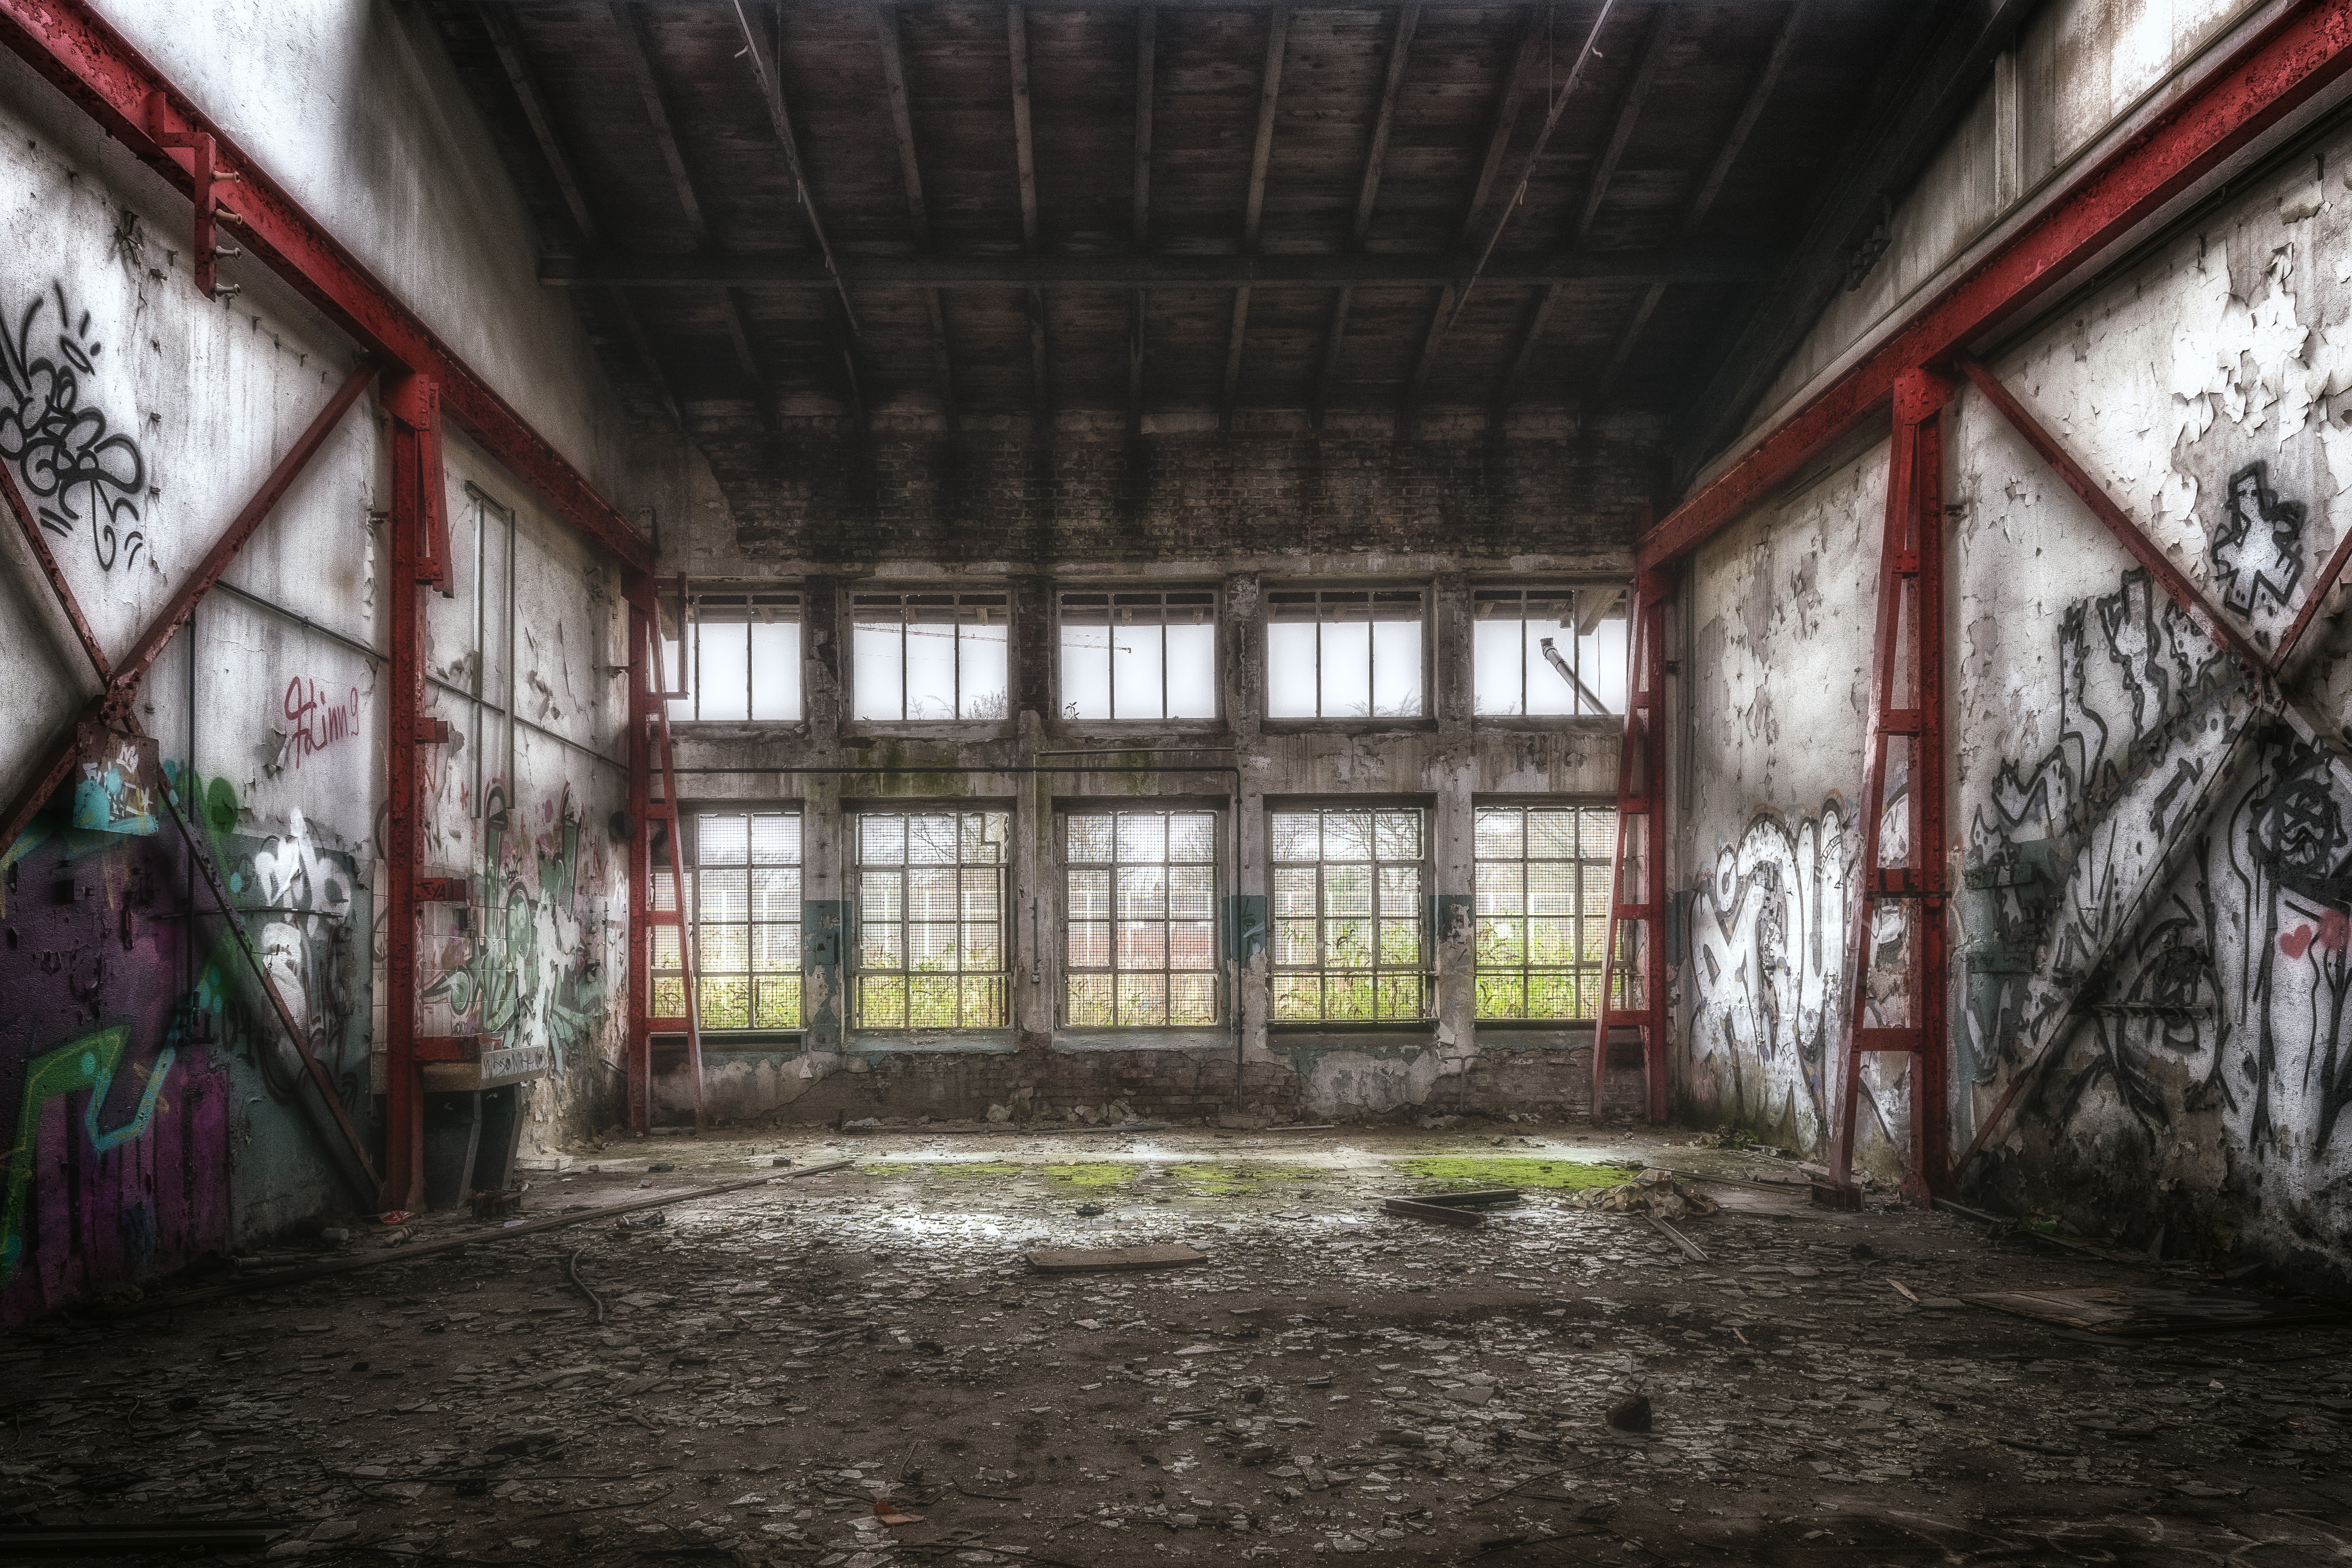
window, building, barn, urban, wall, underground, hall, space, broken, factory, nostalgia, dirty, empty, decay, graffiti, grate, neglected, shabby, grid, past, leave, greasy, lost places, pforphoto, run down, urban area